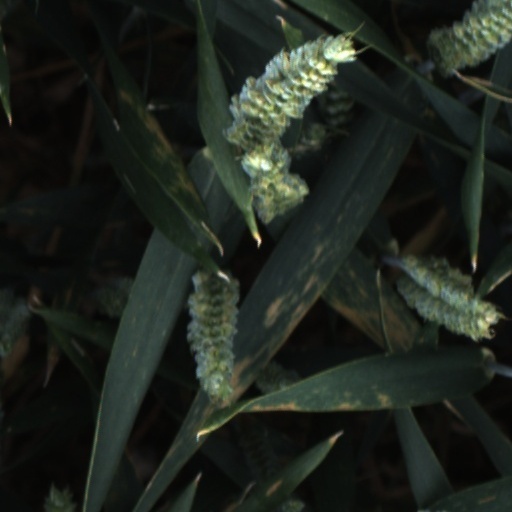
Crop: wheat